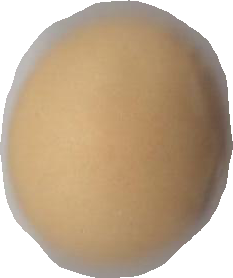
Variety: Dega